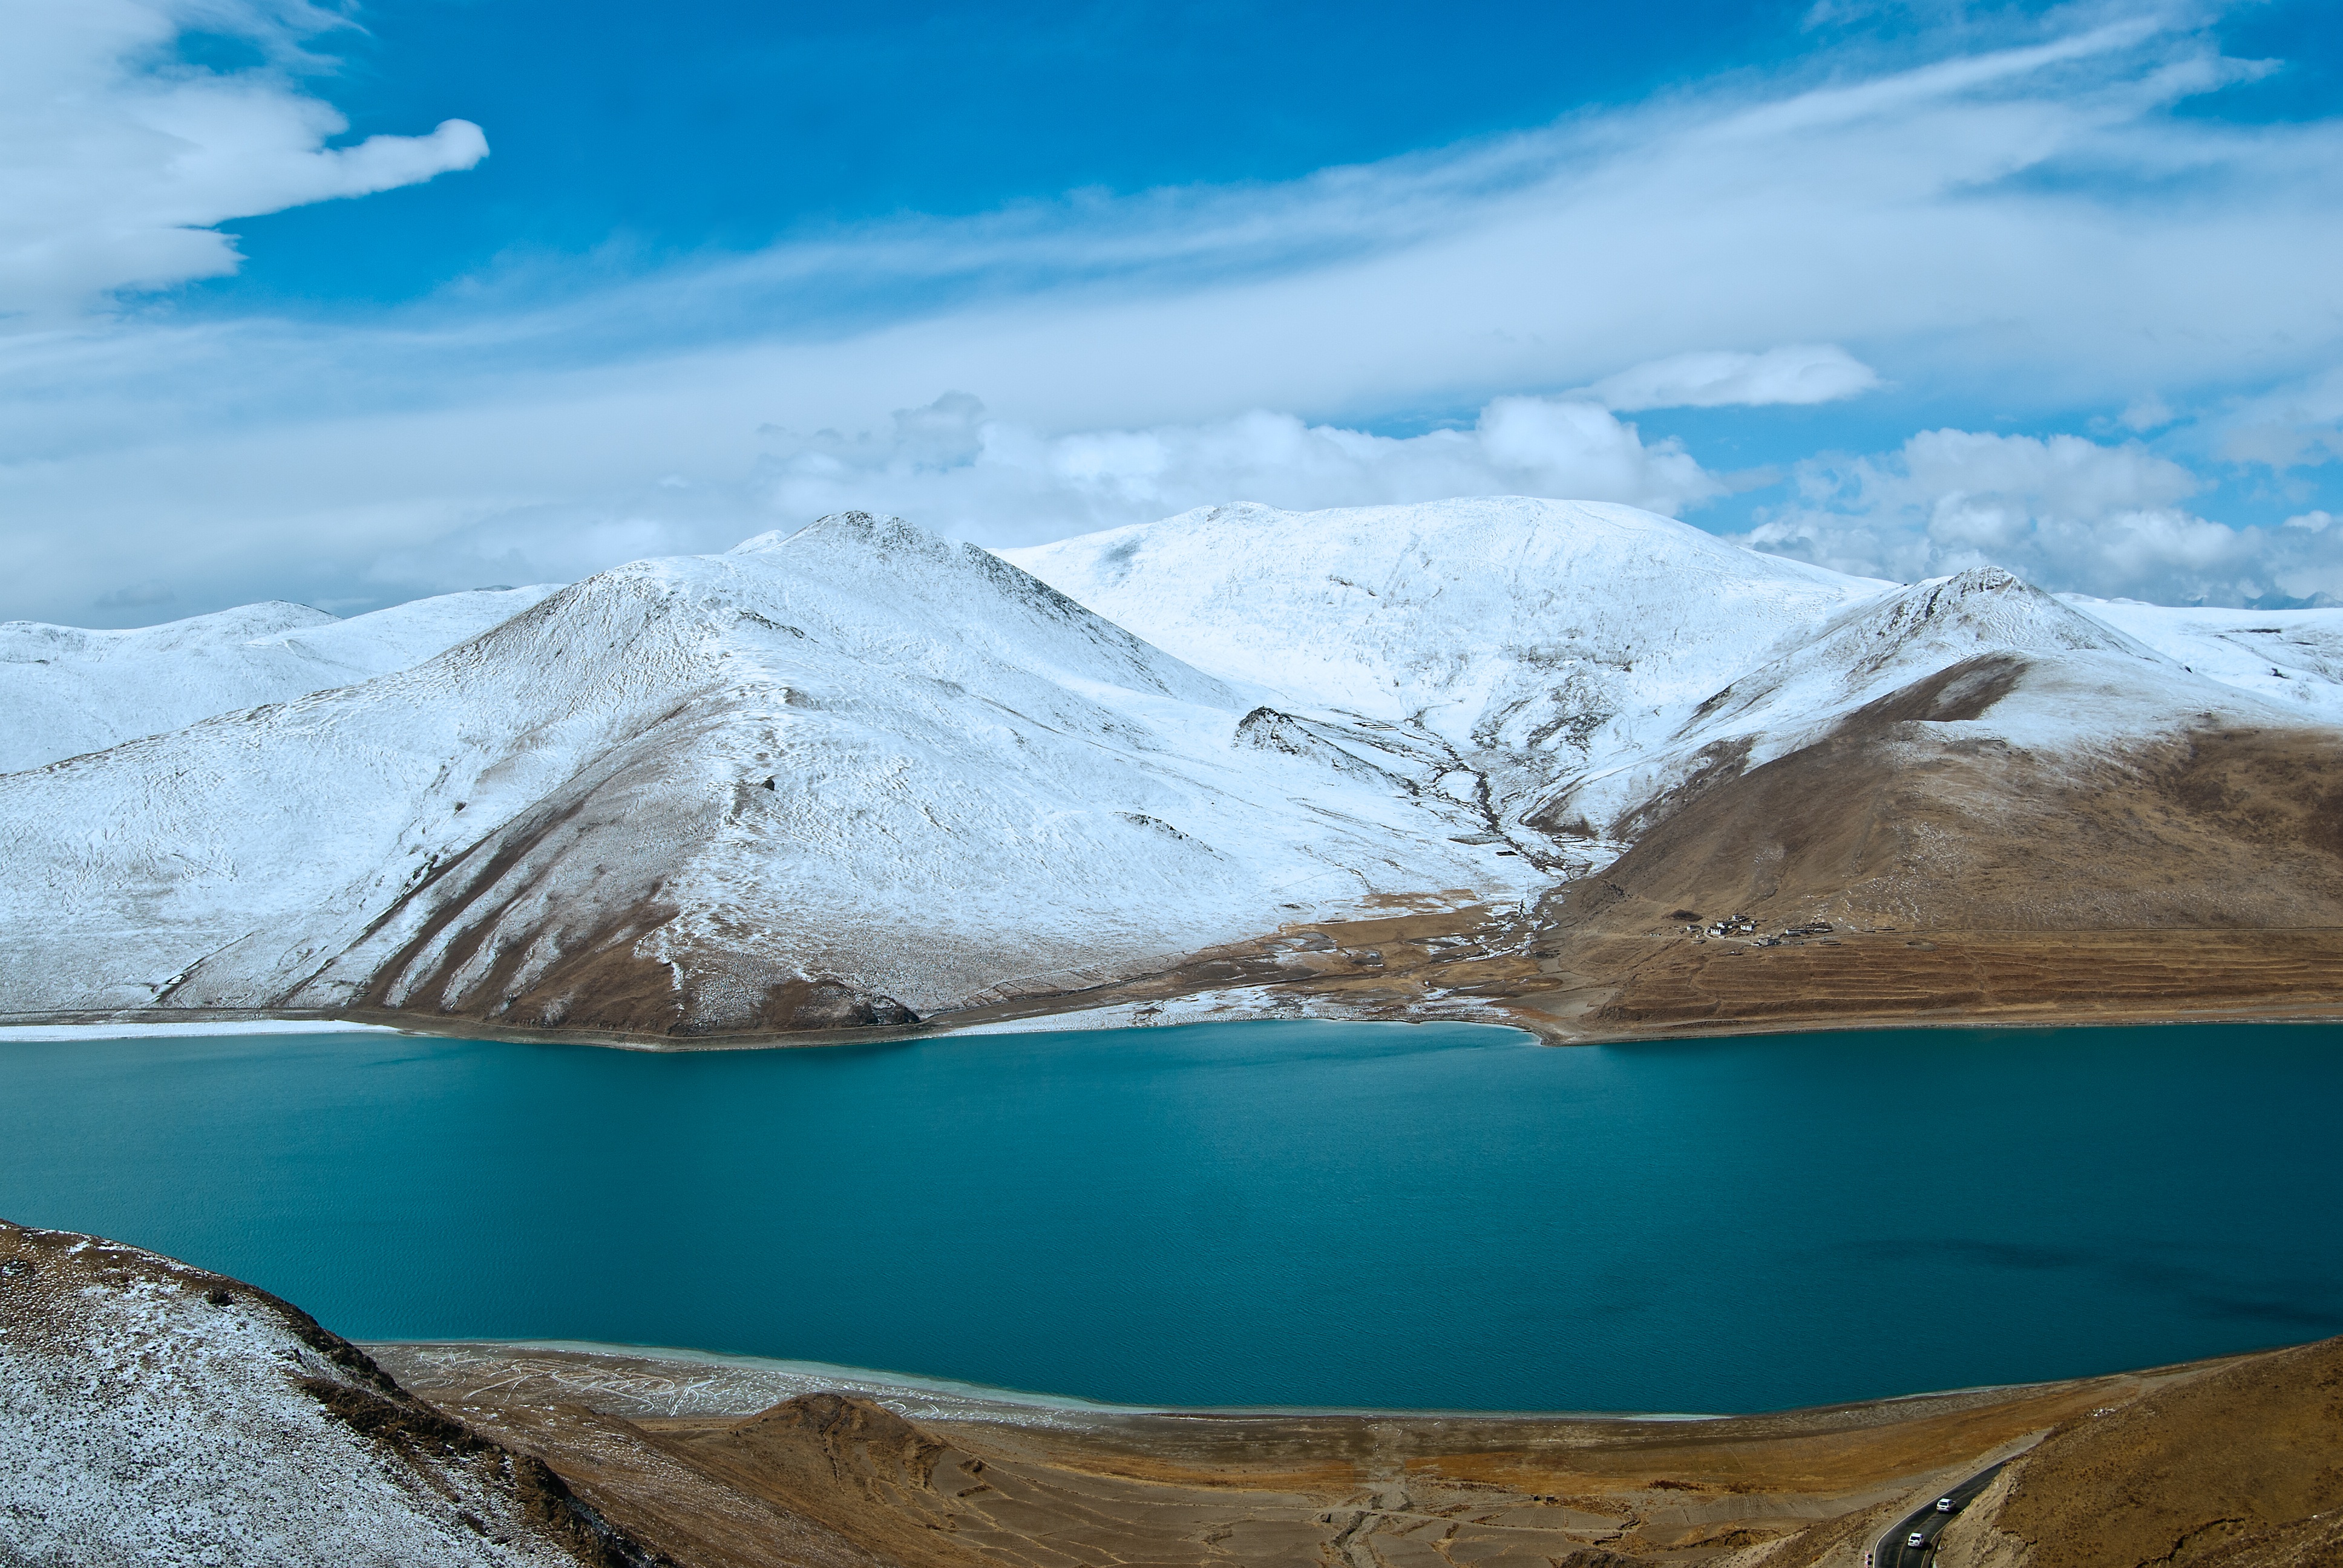
landscape, sea, mountain, snow, lake, valley, mountain range, glacier, fjord, reservoir, tibet, alps, plateau, fell, loch, crater lake, moraine, landform, blue sky and white clouds, mountain pass, yanghu, geographical feature, mountainous landforms, glacial landform